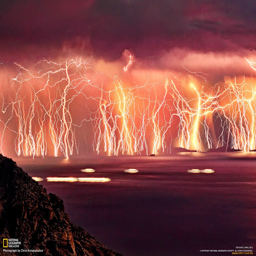
a photograph showing the intense lightning .